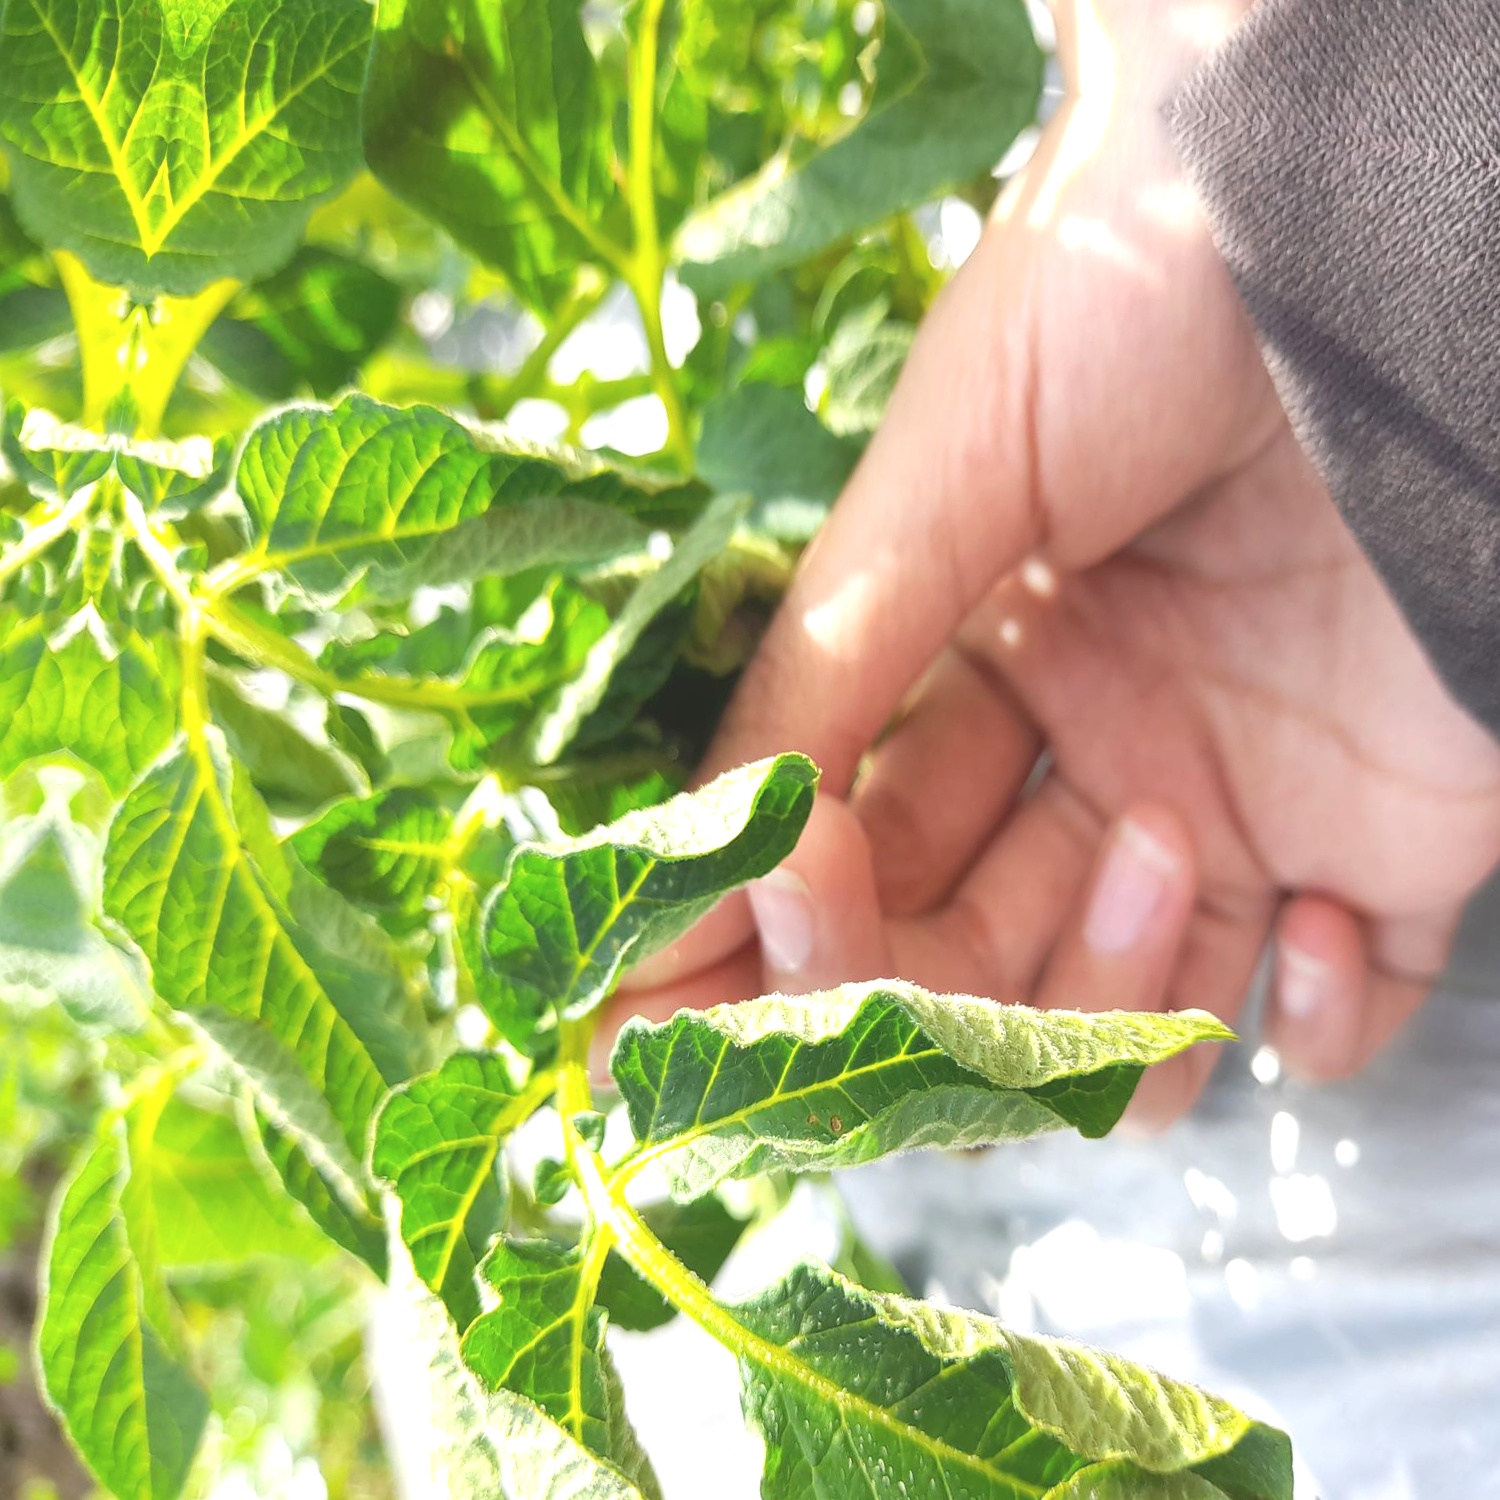
Etiqueta: Pudricion_Parda